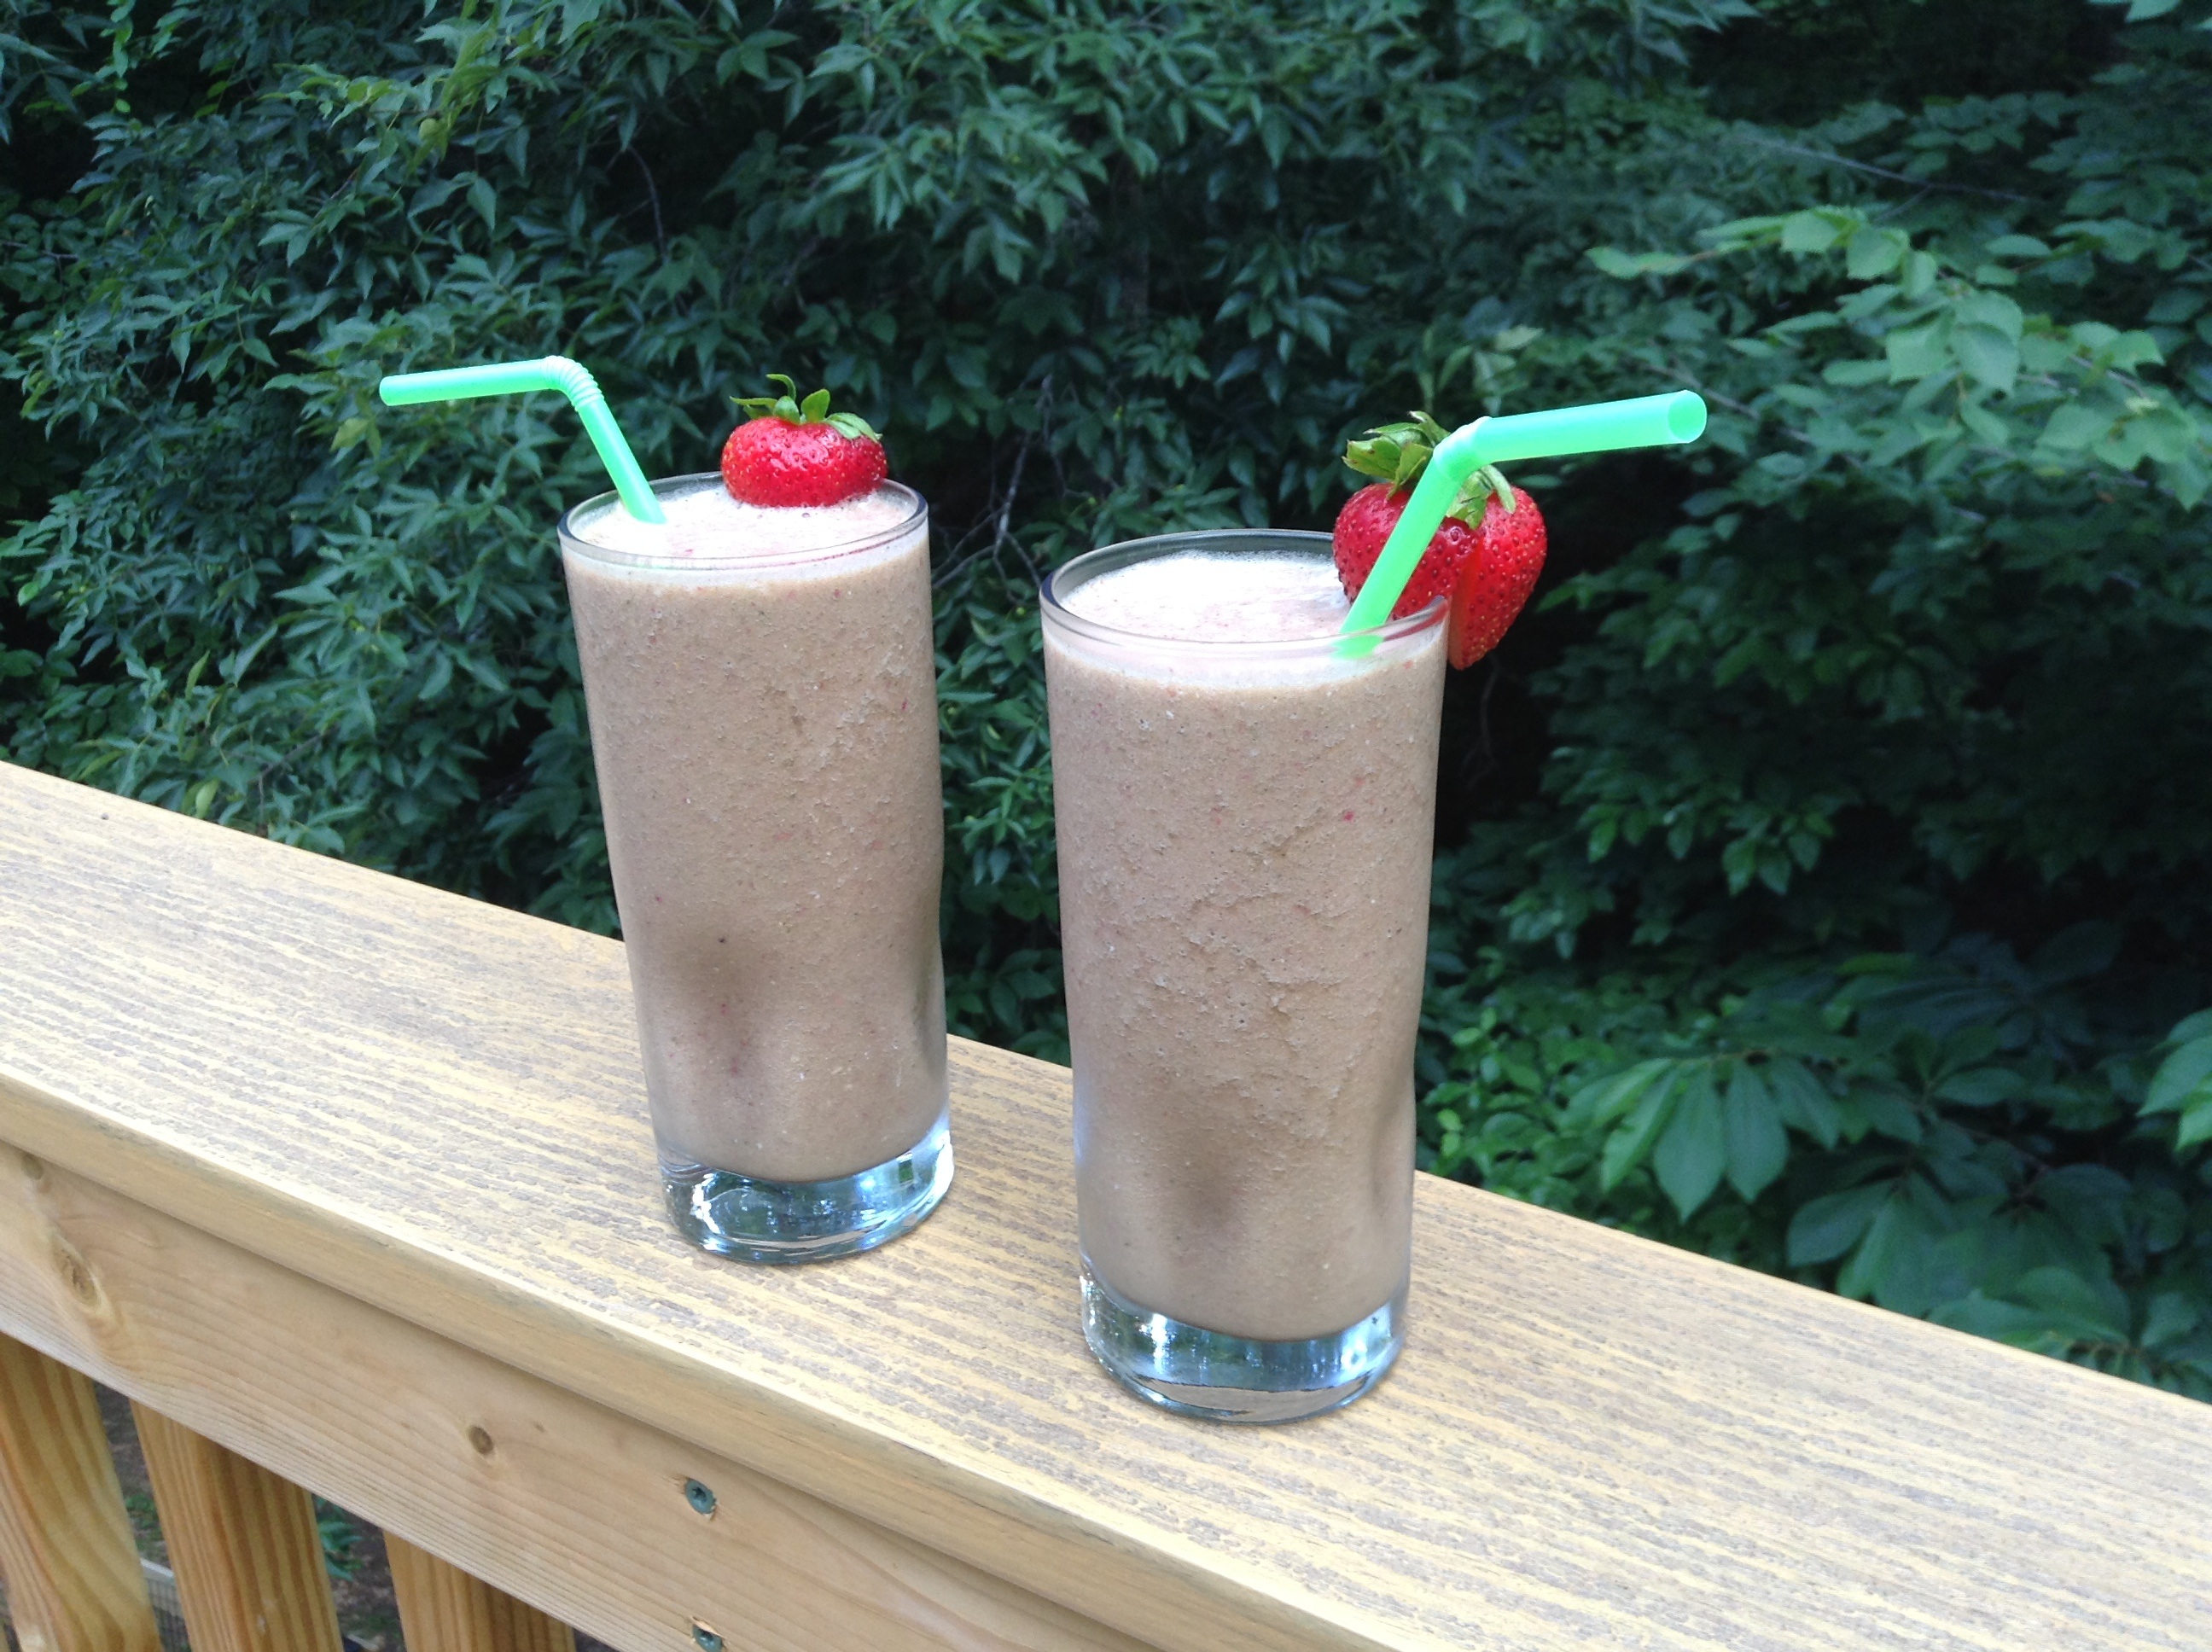
fruit, food, produce, drink, chocolate, lighting, health, strawberry, smoothie, butter, juice, power, super, peanut, protein, man made object